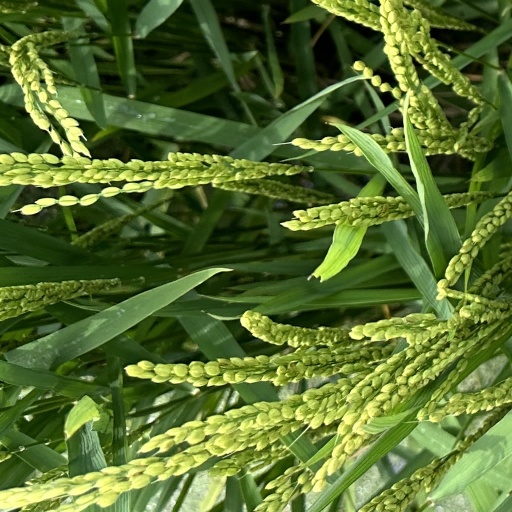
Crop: rice